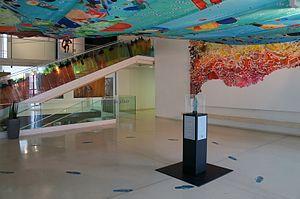
Le Pavillon de l’eau est un lieu d’information et de sensibilisation du public sur l’eau appartenant à la ville de Paris et géré par Eau de Paris, régie municipale chargée de la production et de la distribution de l’eau dans Paris. Eau de Paris y propose une exposition permanente consacrée au schéma d’alimentation en eau de la capitale, des expositions temporaires, des animations pour enfants et des rencontres thématiques.